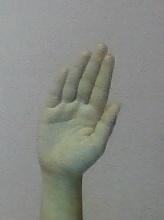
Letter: seen